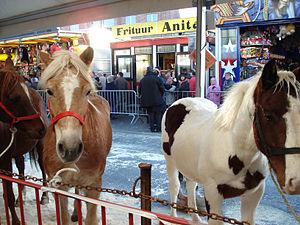
Sint-Lievens-Houtem (prov. Oost-Vlaanderen, België). Jaarmarkt 2008, sfeerbeeld.
Houtem Jaarmarkt, en français la foire annuelle d'Hautem, est une foire annuelle d'hiver et un marché à bestiaux qui se tiennent chaque année les 11 et 12 novembre à Hautem-Saint-Liévin, commune belge située en Région flamande dans la province de Flandre-Orientale.
Cet article recense les pratiques inscrites au patrimoine culturel immatériel en Belgique.